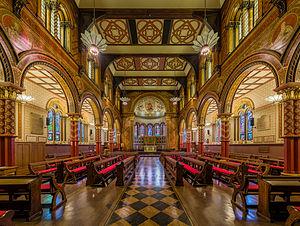
Le King's College London est un prestigieux établissement d'enseignement supérieur britannique, situé à Londres. Fondé en 1829 par le roi George IV et le duc de Wellington, le King's College est l'une des plus anciennes et des plus riches universités anglaises. Cofondateur constitutif de l'Université de Londres, le King's College est également un membre fondateur du Russell Group, du Golden Triangle et se classe parmi les vingt meilleures universités au monde.